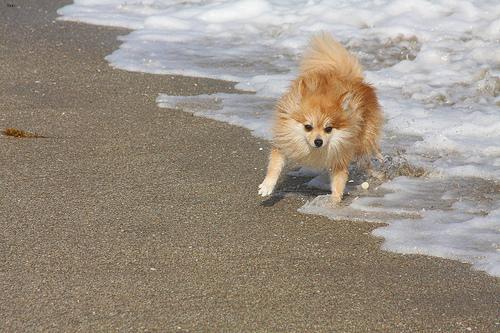
Breed: pomeranian